Gerhard Struber

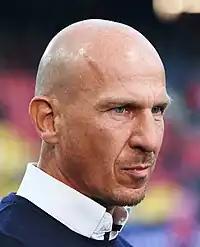
Struber in 2023

Gerhard Struber (born 24 January 1977) is an Austrian professional football manager and former player who is the head coach of EFL Championship club Bristol City.